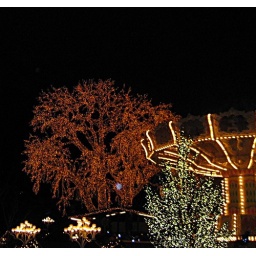
Dark &light golden trees by the swing ride, version 3